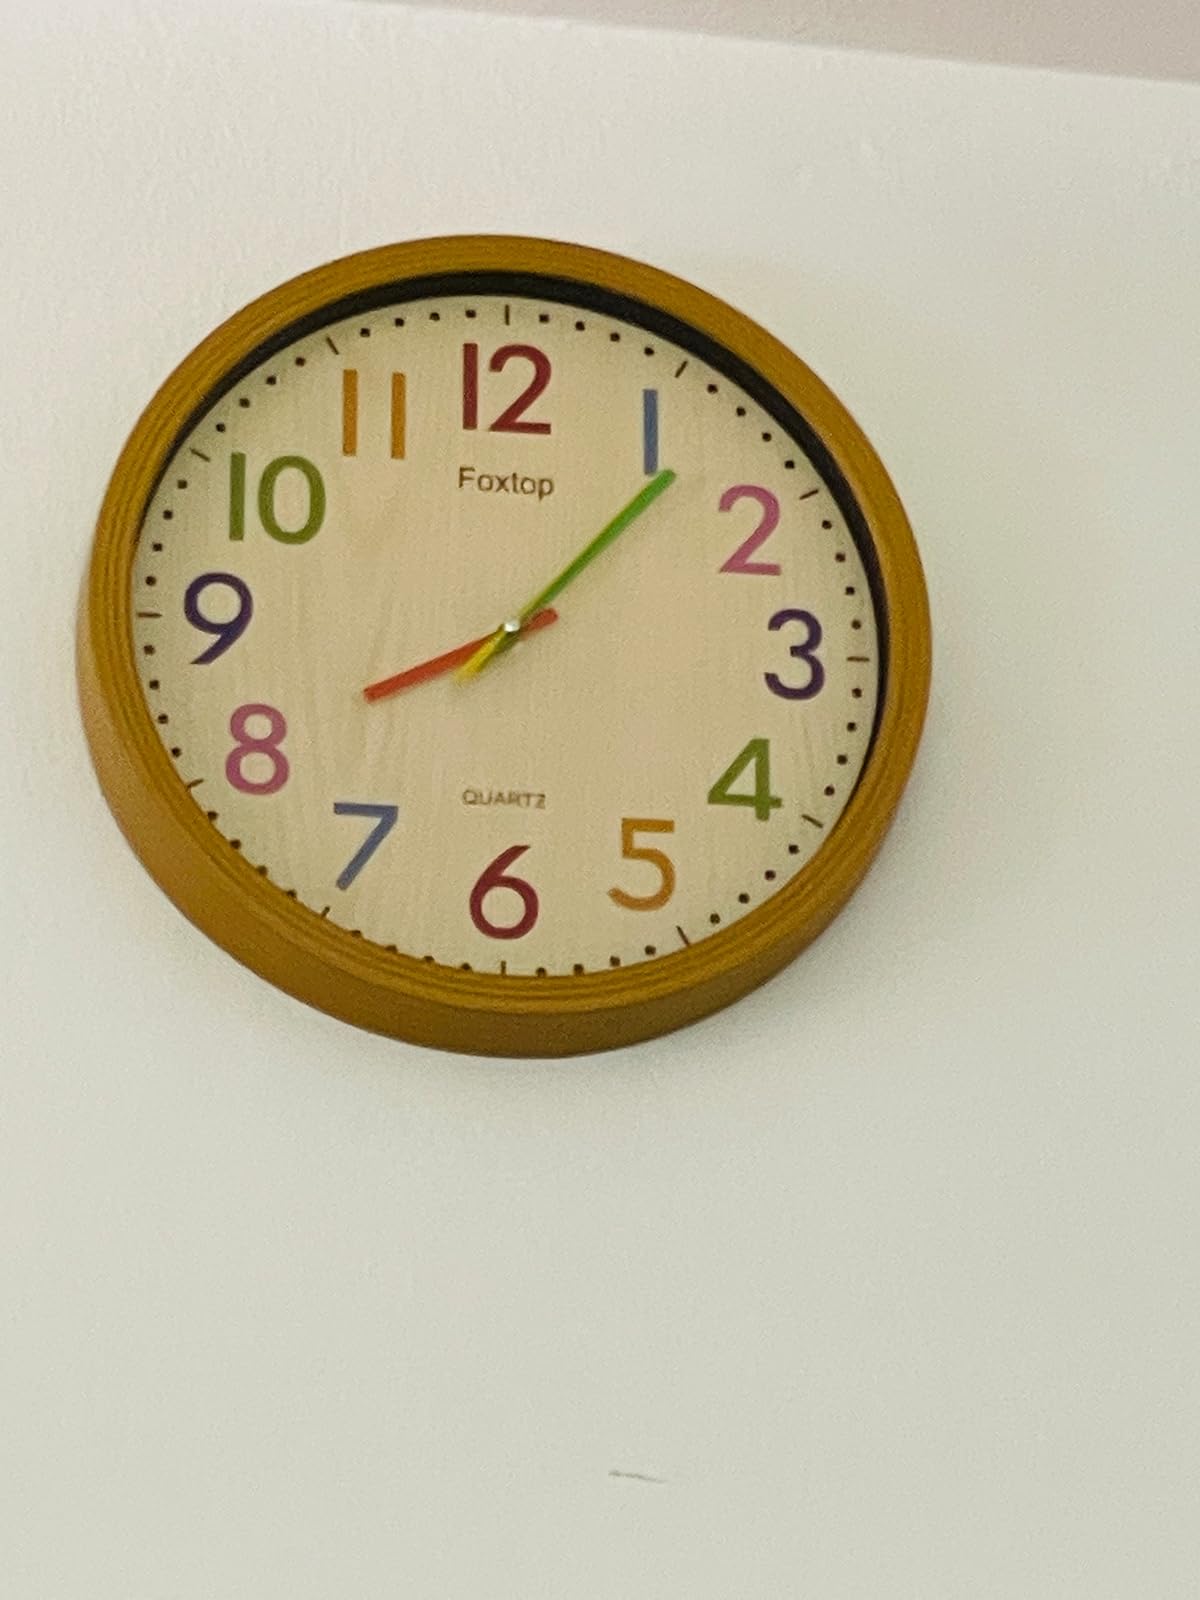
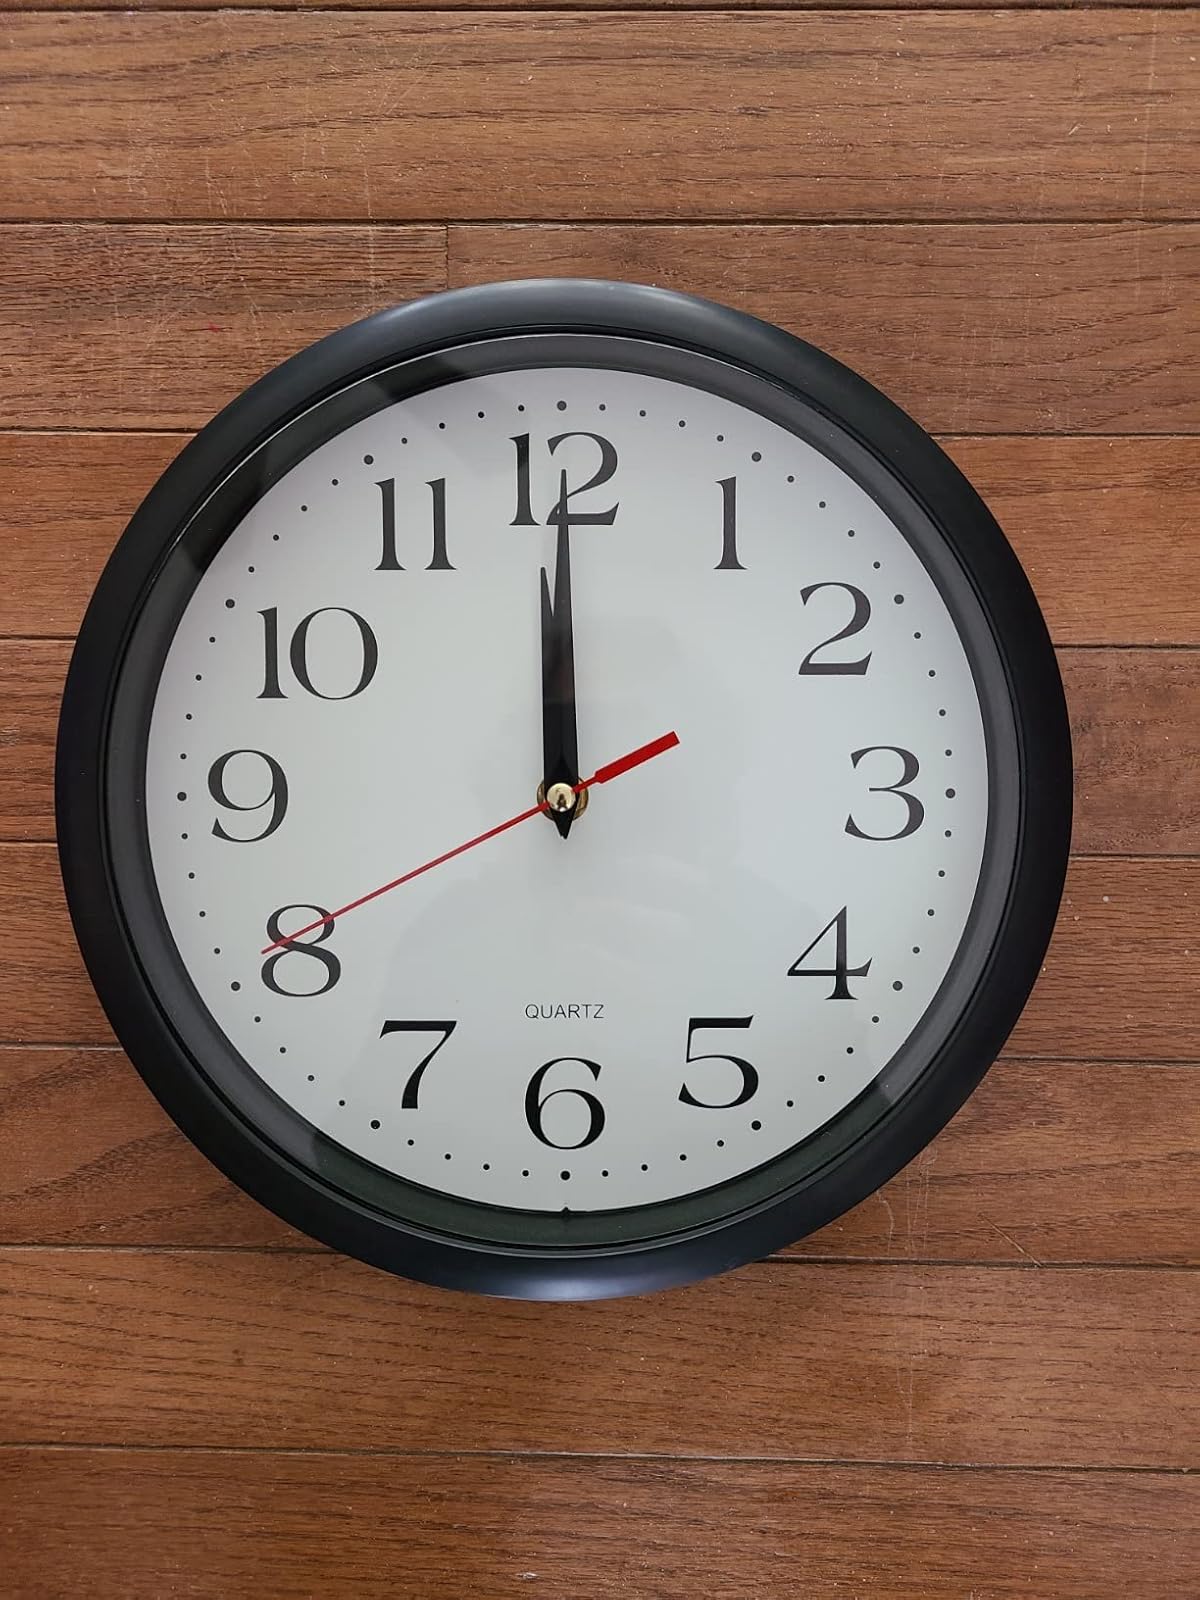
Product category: clock
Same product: no